Noordwijk

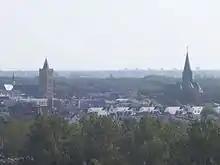
View over Noordwijk-Binnen, with two church towers.

Because of the martyrdom of Priest Jeroen in 857, the Archbishop of Utrecht made Noordwijk-Binnen a pilgrimage location in 1429. Both the Catholic and Protestant churches here are named after this priest.